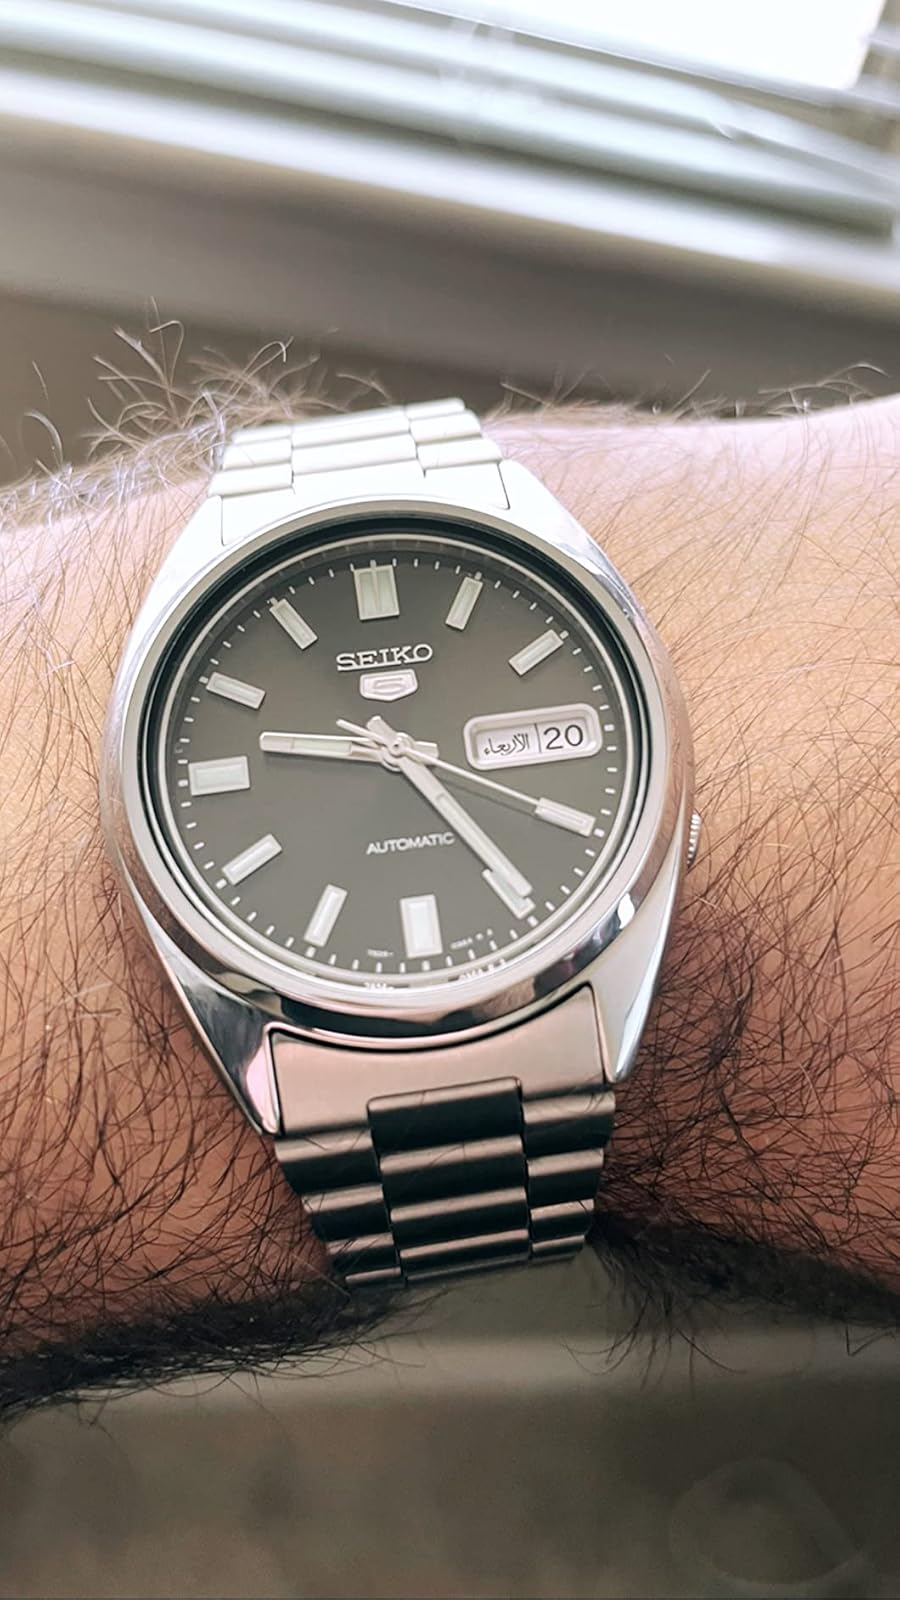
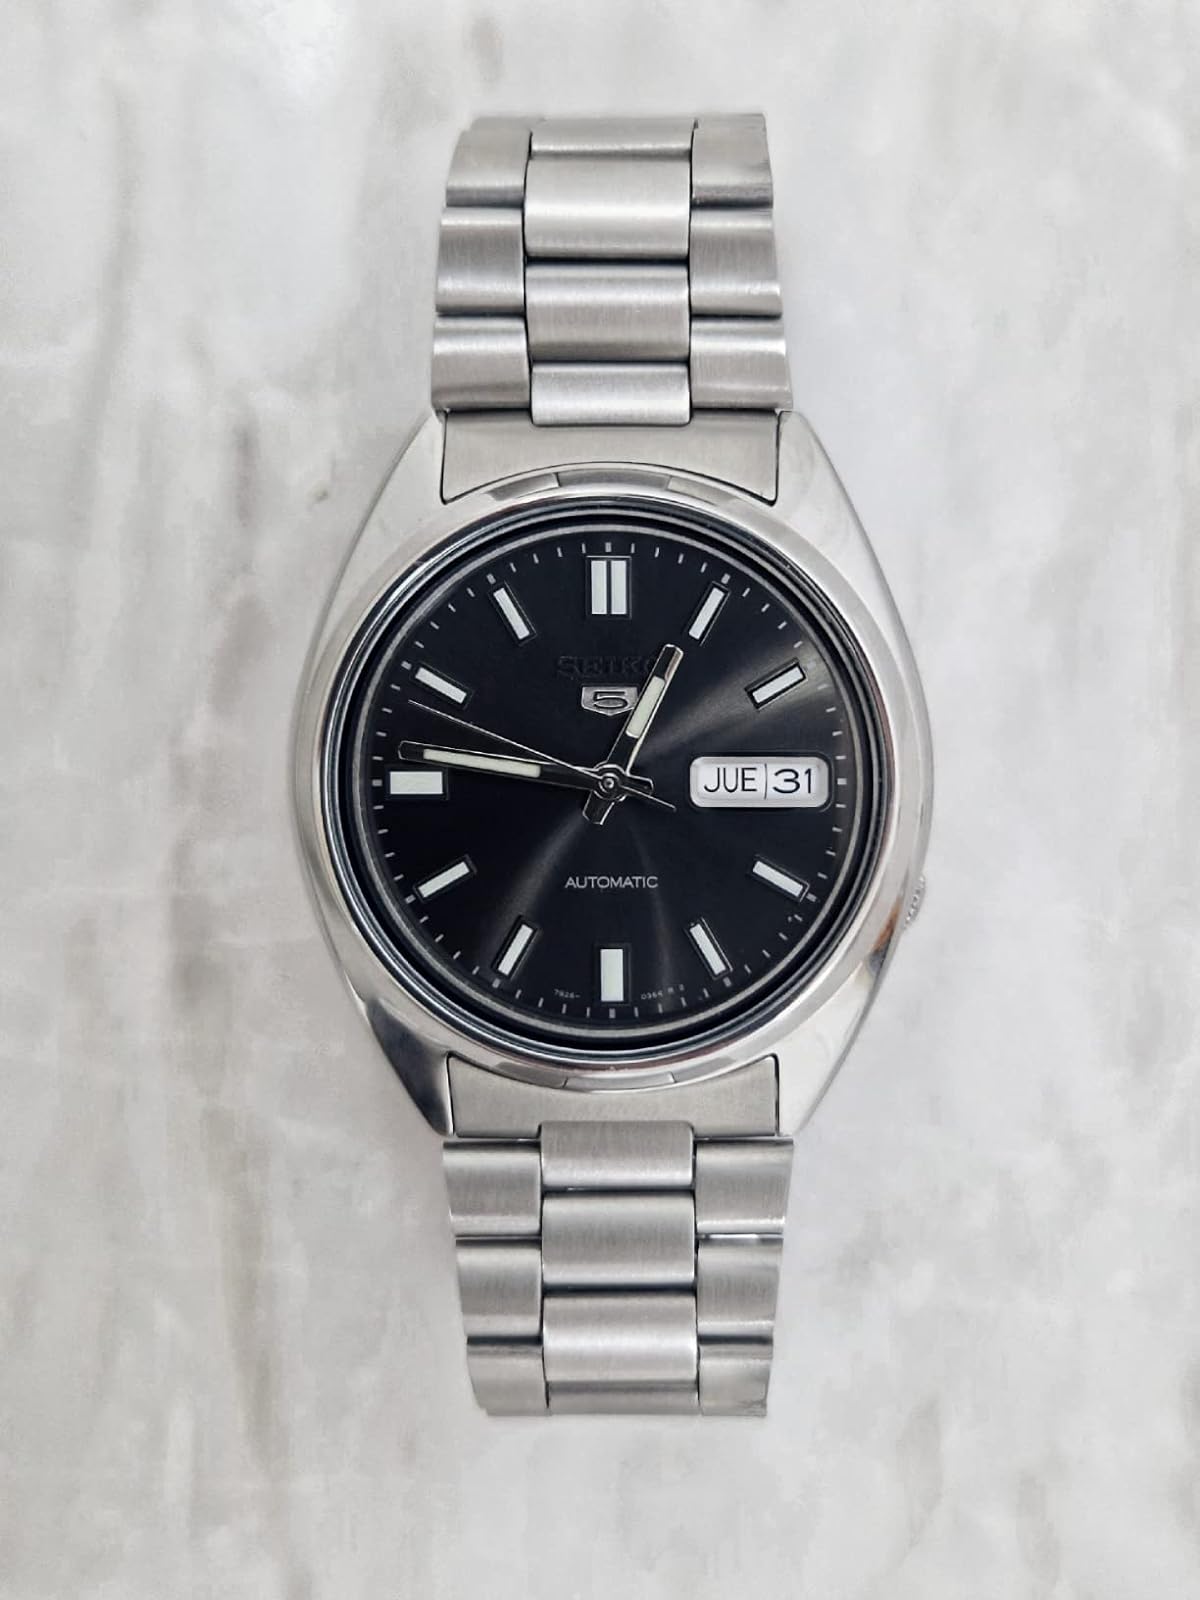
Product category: accessories_watch
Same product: yes